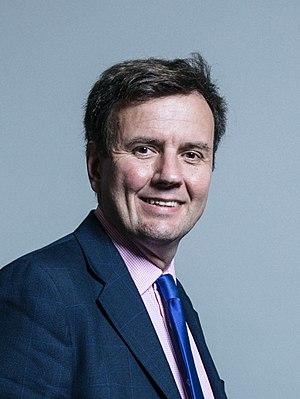
Le ministre de Londres est un poste ministériel du gouvernement du Royaume-Uni au sein du ministère du Logement, des Communautés et des Collectivités locales. Le titulaire du poste est responsable de la politique relative à Londres, y compris l'information des parlementaires de la Chambre des communes sur les activités de la Greater London Authority. Le rôle est actuellement occupé par le ministre Paul Scully, qui a été nommé le 13 février 2020.
Gregory William Hands, né le 14 novembre 1965, est un homme politique britannique.
Cette liste présente les 650 membres de la 55ᵉ législature de la Chambre des communes du Royaume-Uni au moment de leur élection le 6 mai 2010 lors des élections générales britanniques de 2010. Elle présente les élus par circonscriptions.